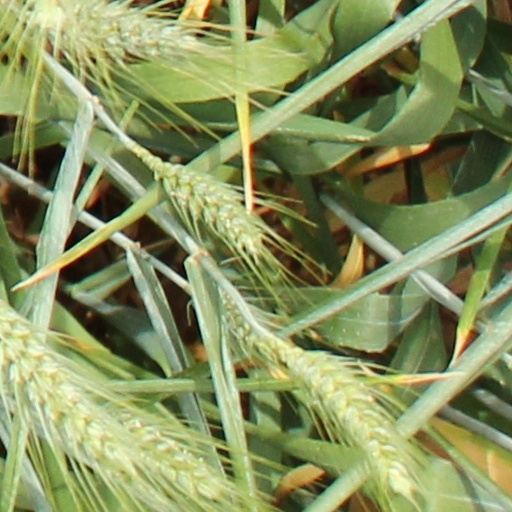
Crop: wheat